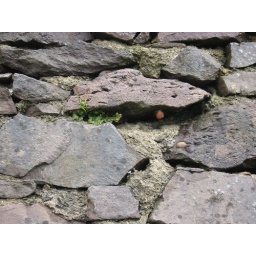
Snail on the underside of a stone in a wall by the side of the road.Inch, Dingle Peninsula, Co. Kerry, Ireland.